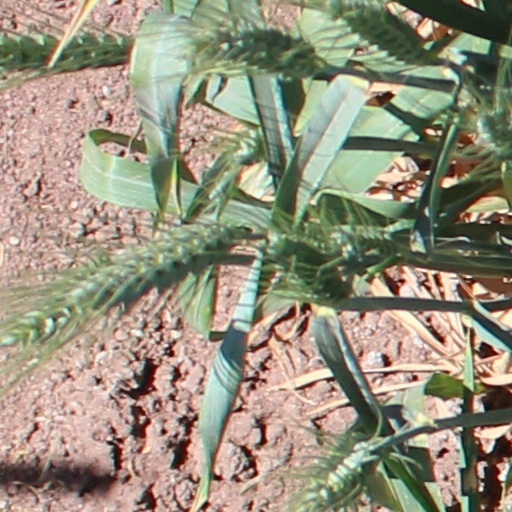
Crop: wheat